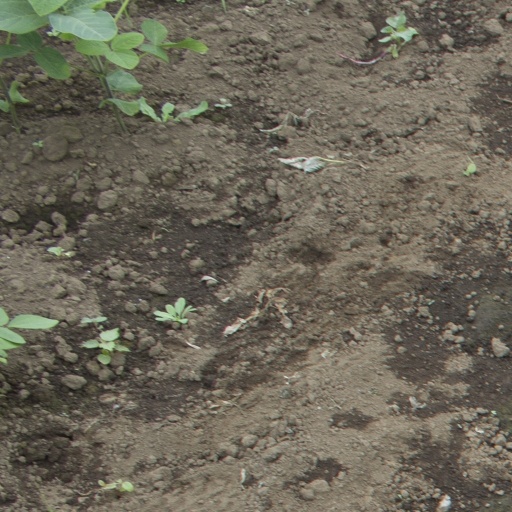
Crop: soybean